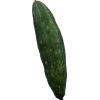
Label: Cucumber 3